Ima Hogg

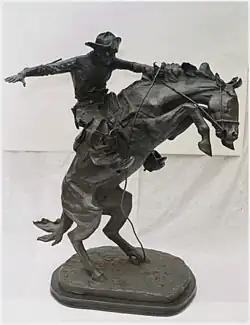
Ima Hogg donated works she inherited from her brothers to Houston's Museum of Fine Arts, including one of the limited editions of "Bronco Buster" by Frederic Remington.

In the 1920s, Hogg's brothers began to develop a new elite neighborhood, which they called River Oaks, which at that time was on the outskirts of Houston. For their home, the Hoggs chose the largest lot, . Ima worked closely with architect John Staub to design a house that would show off the art the family had purchased. William and Ima moved into the house, which she christened Bayou Bend, in 1928. In 1939, when she restored her estate along American lines, she donated more than 100 works on paper to Houston's Museum of Fine Arts (MFAH), including works by Cézanne, Sargent, Picasso, and Klee. Following the death of her brother Michael in 1941, she donated his collection of Frederic Remington works to the museum. Consisting of 53 oil paintings, 10 watercolors, and one bronze, it is known as the Hogg Brothers Collection, and is "one of the most important groupings of Western paintings on display in an American museum", according to Hogg biographer Neely. Hogg donated her collection of Native American art to MFAH in 1944, including 168 pieces of pottery, 95 pieces of jewelry, and 81 paintings.